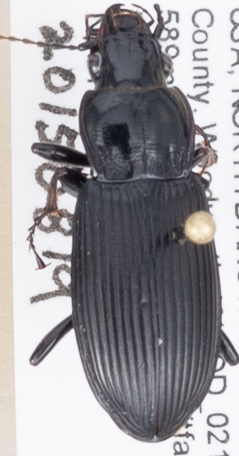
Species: Pterostichus melanarius melanarius
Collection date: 2015-08-19
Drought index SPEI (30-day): -1.204
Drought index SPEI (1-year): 0.018
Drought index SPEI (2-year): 0.63